Bob Morris (racing driver)

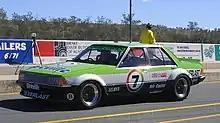
Morris/O'Brien/Moffat 1980 Bathurst Falcon

In 1979 Bob Morris, in an A9X Torana, won a hard-fought Australian Touring Car Championship title ahead of Holden Dealer Team driver Peter Brock. Morris also won the AMSCAR Series, run at Amaroo Park (in a one-off appearance, Morris had a new team mate for the opening round of the AMSCAR series, long time Ford driver Allan Moffat). At the Bathurst 1000 that year Morris was 2nd fastest qualifier but Brock, in his new A9X Torana, ran away from the field at the start of the race, leading every lap of the event showing the superiority of the HDT by setting the races fastest lap (also the lap record at the time) on the very last lap of the race. Hodgson, having seen his team beat the HDT to the Touring Car title, withdrew from racing, having achieved all he had set out to do. Morris was re-united with Frank Gardner, who was team manager of Allan Grice's Craven Mild Racing team. Morris helped develop a new Holden VC Commodore during the Touring Car Championship, but by the enduros he had left the team and raced Bill O'Brien's Ford XD Falcon during the 1980 endurance season, including the 1980 Hardie-Ferodo 1000 where the Falcon carried one of Channel 7's Racecam units.